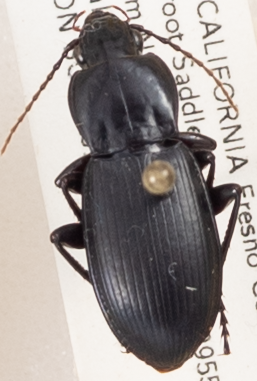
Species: Pterostichus ordinarius
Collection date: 2019-05-22
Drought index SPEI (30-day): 0.992
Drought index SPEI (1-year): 0.348
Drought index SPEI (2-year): -0.142